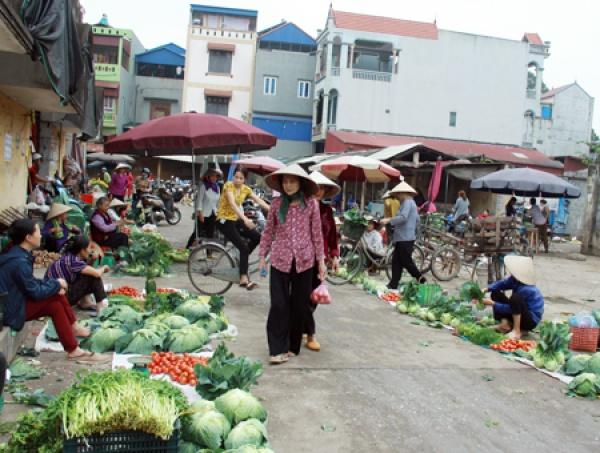
một vài người đang di chuyển giữa những sạp hàng bán rau